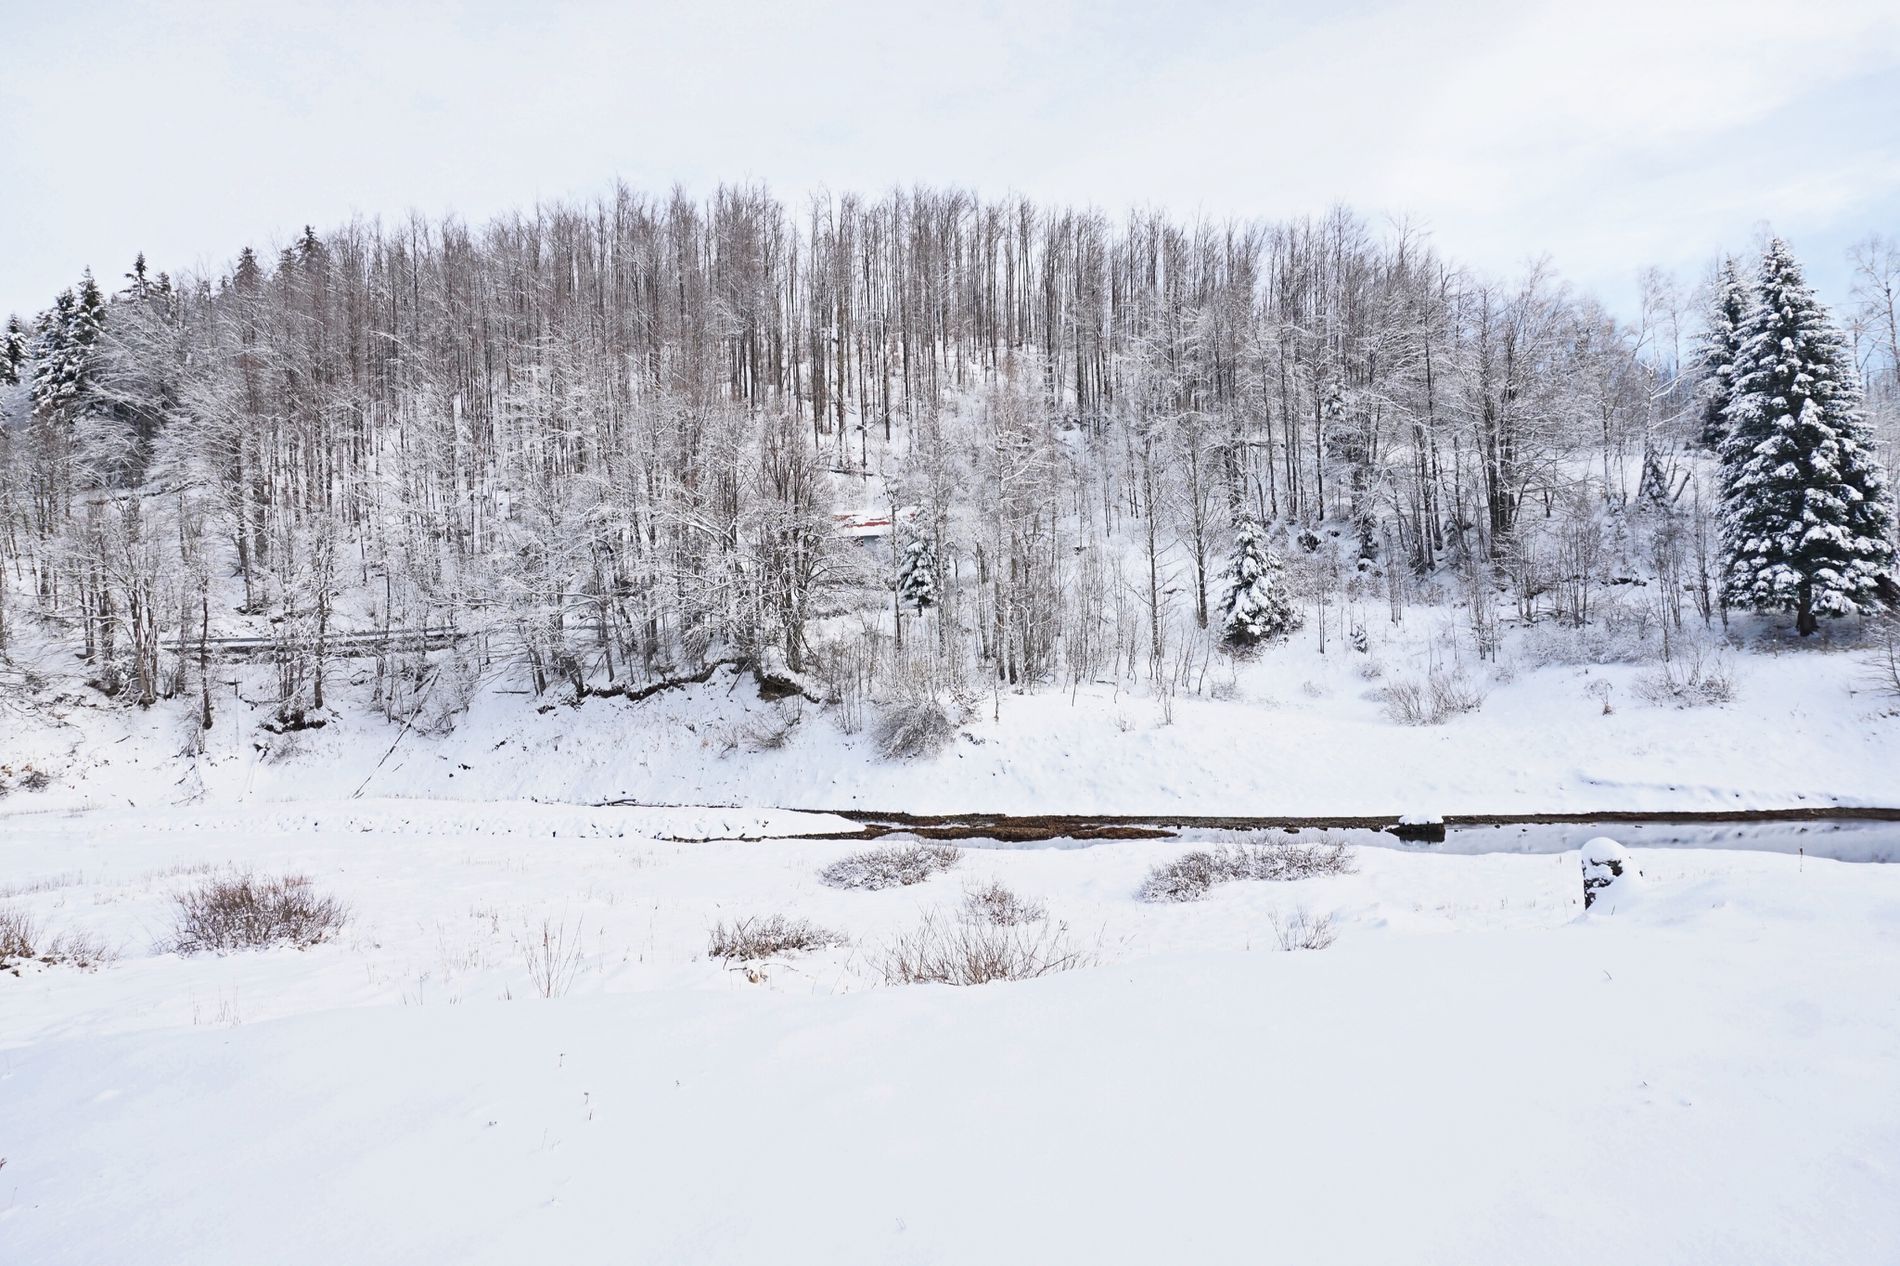
A Snowy Moment.
A picture captures snow-covered trees against a clear sky and a snow-covered ground in a cold scene.
A landscape picture taken from a wide shot in a color palette of white, grey, and a pale blue-gray sky capturing a snowy moment in a minimalist, cold winter atmosphere.
Labels: Plant, Tree, Fir, Nature, Outdoors, Scenery, Vegetation, Land, Woodland, Winter, Landscape, Snow, Conifer, Ice, Pine, Weather, Ground, Sky, Trees, Snow covered ground, Snow-covered trees, Snow-covered ground
Camera: SONY ILCE-6000
Lens: Sony E PZ 16-50mm F3.5-5.6 OSS
Aperture: F8
Exposure: 1/640 sec
ISO: 640
Focal length: 16.0 mm